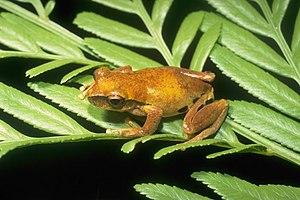
Litoria revelata est une espèce d'amphibiens de la famille des Pelodryadidae.